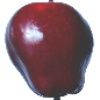
Label: red_delicious_apple